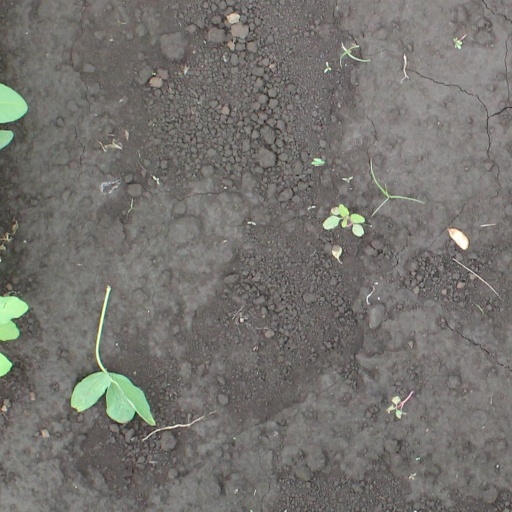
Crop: soybean